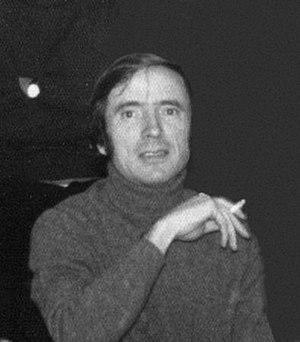
Jean L'Hôte.
Cette page concerne les événements qui se sont produits durant l'année 1985 en Lorraine.
Jean L'Hôte, né le 13 janvier 1929 à Mignéville et mort le 28 avril 1985 à Nancy en Lorraine, est un écrivain et cinéaste français.